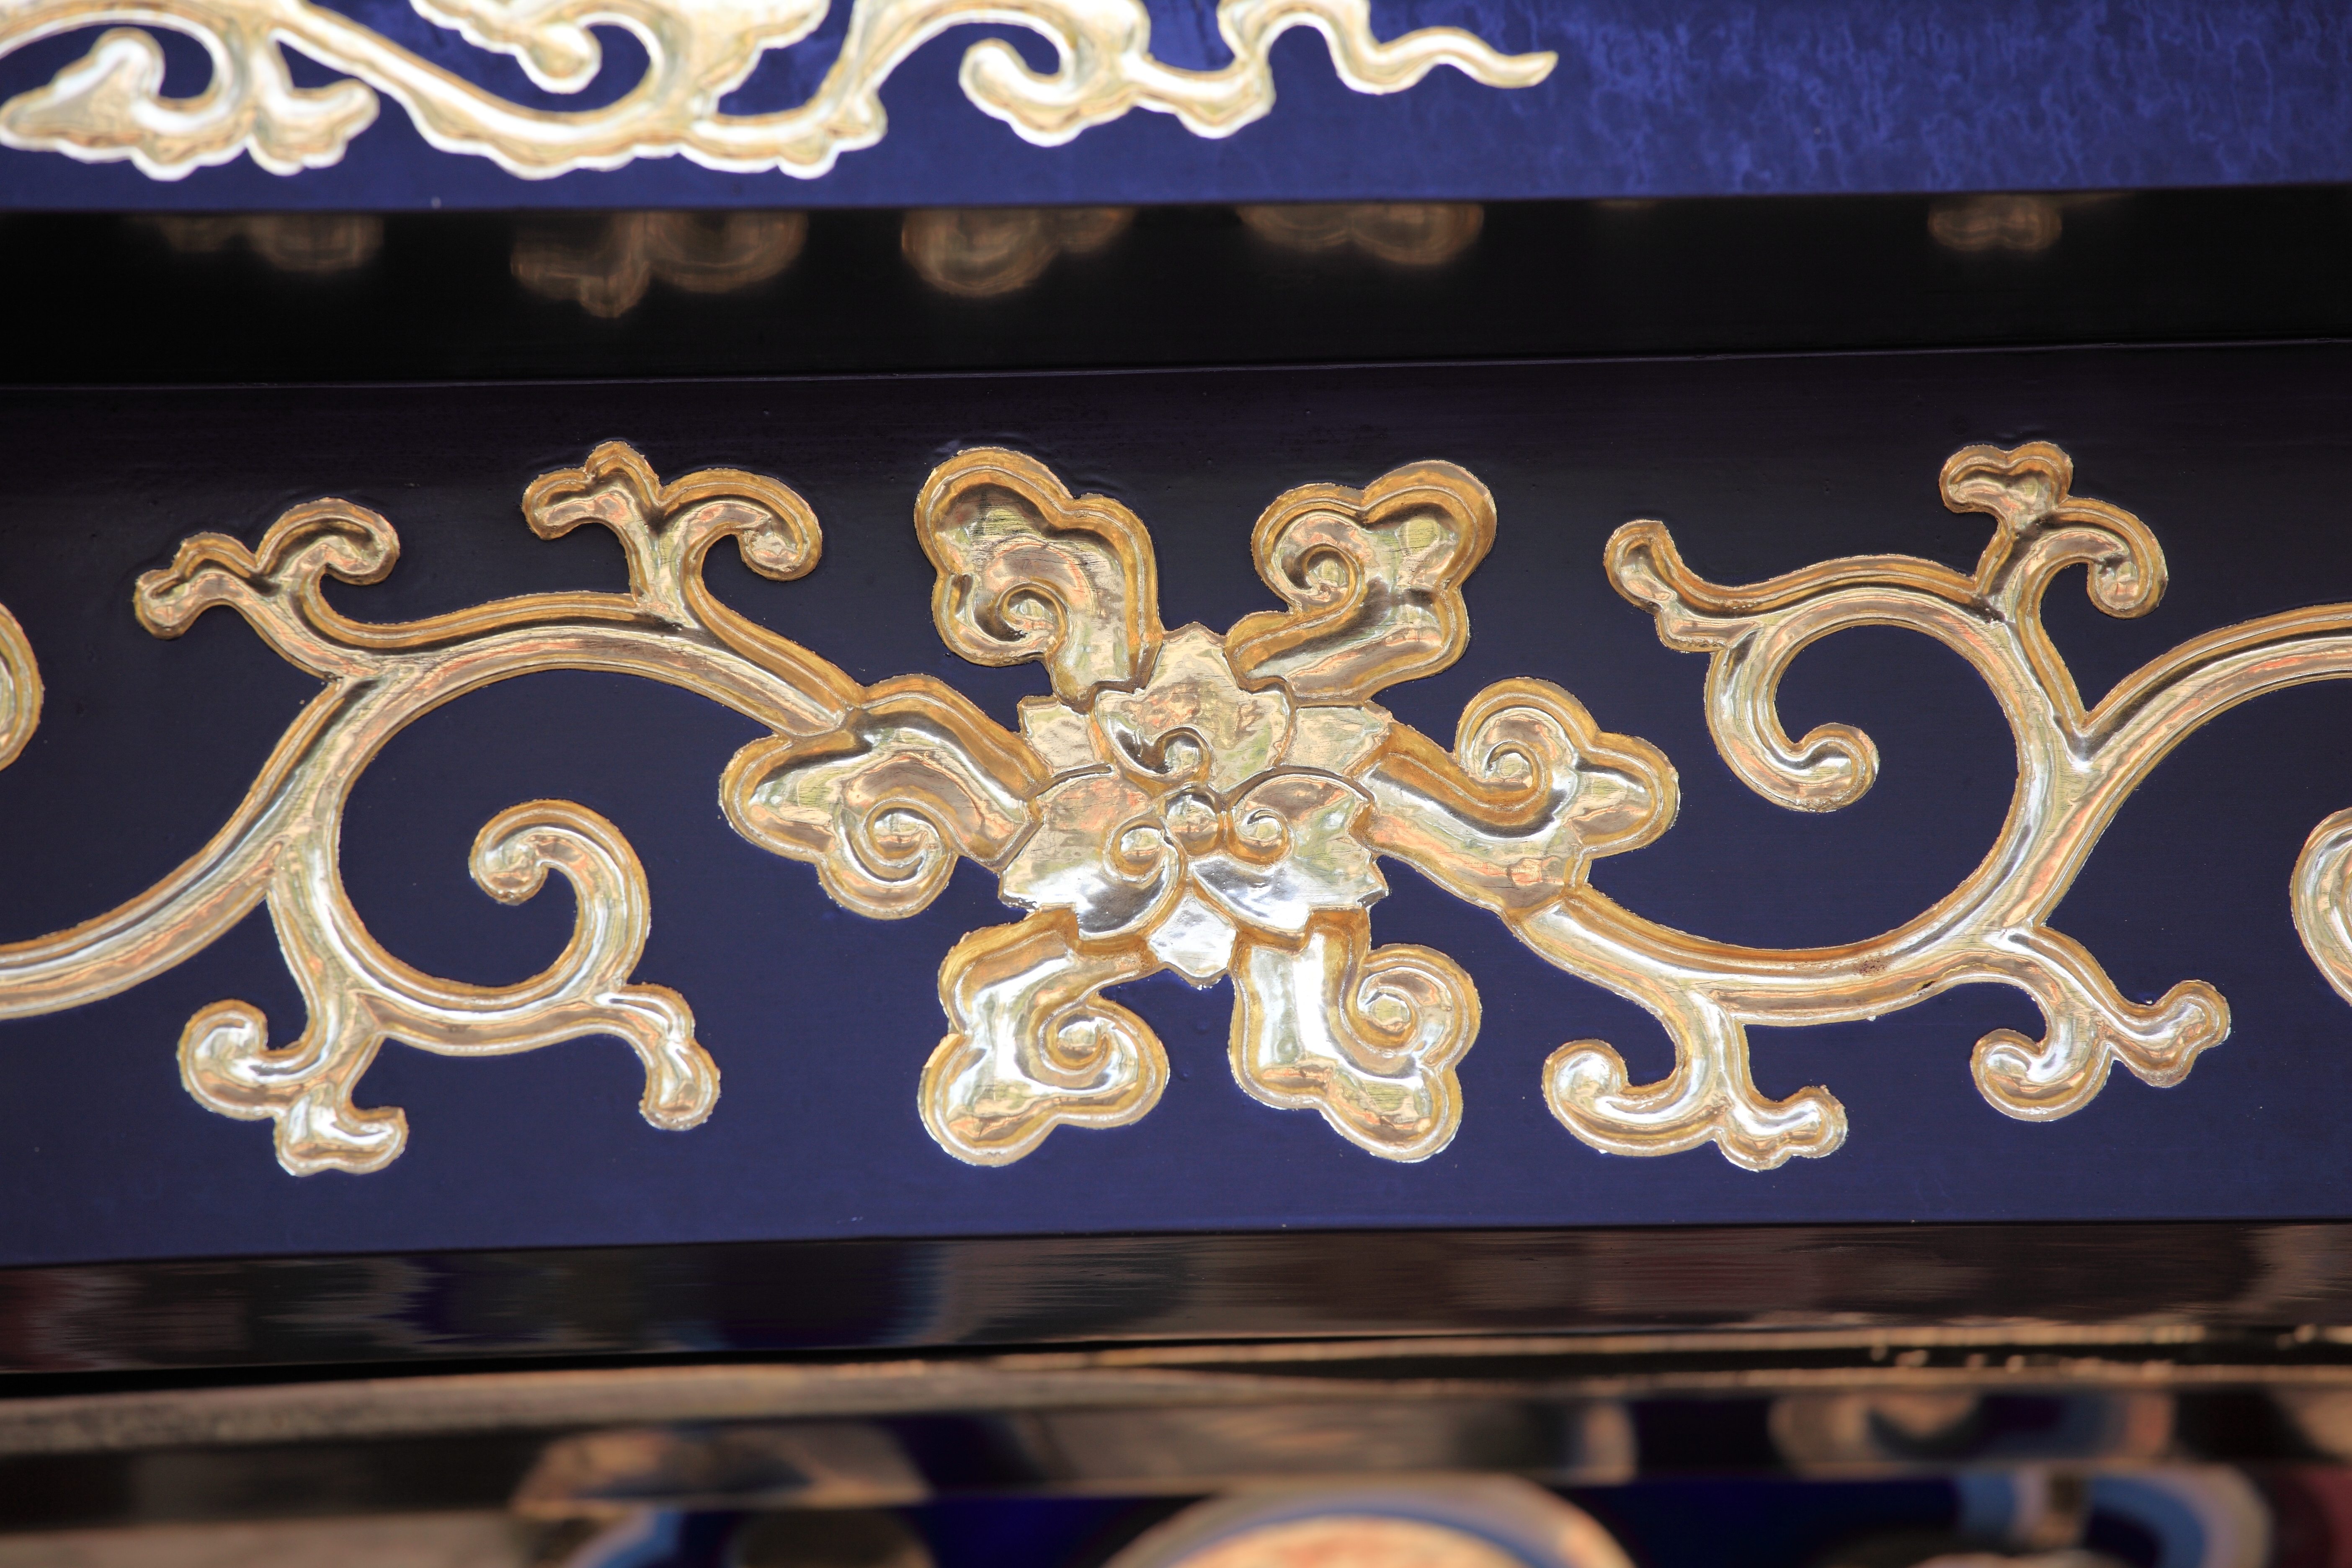
architecture, wood, number, high, metal, exterior, lighting, jewellery, sculpture, religious, art, design, temple, japanese, 5d, iron, hires, carving, markii, hi, res, resolution, saitama, kumagaya, menumashoudenzan